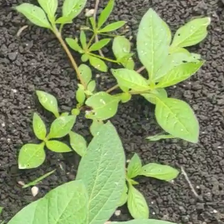
Weed species: Lamber_Quarter_plant(Chenopodium )